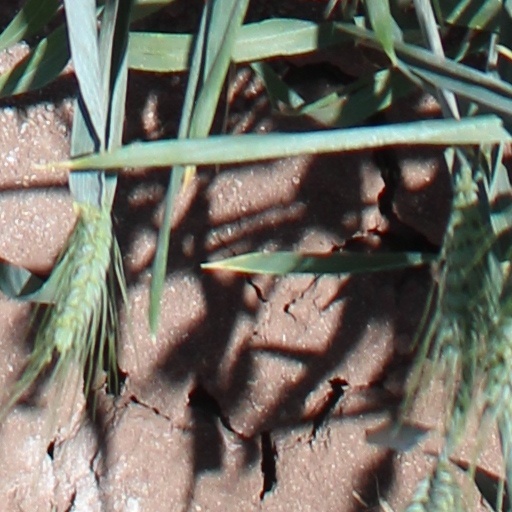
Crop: wheat